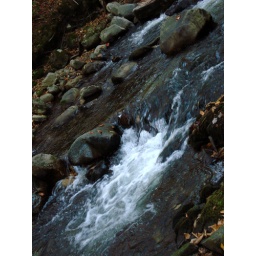
river by the old mill bridge